Far-right politics

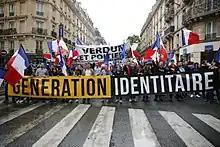
A Génération Identitaire demonstration in France, 2017

During World War II, the Estonian Self-Administration was a collaborationist pro-Nazi government set up in Estonia, headed by Vaps member Hjalmar Mäe. In the 21st century, the coalition-governing Conservative People's Party of Estonia been described as far right. The neo-Nazi terrorist organization Feuerkrieg Division was found and operates in the country, with some members of the Conservative People's Party of Estonia having been linked to the Feuerkrieg Division. The party's youth organisation Blue Awakening organises an annual torchlight march through Tallinn on Estonia's Independence Day. The event has been harshly criticized by the Simon Wiesenthal Center that described it as "Nuremberg-esque" and likened the ideology of the participants to that of the Estonian Nazi collaborators.